Brooks Falls

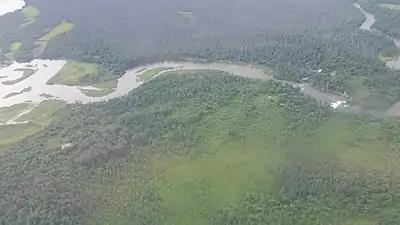
Brooks River and Falls with viewing platforms. Naknek Lake is to the left and Lake Brooks to the right.

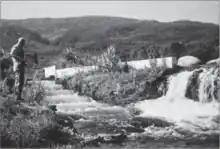
Brooks Falls Fish Ladder 1951

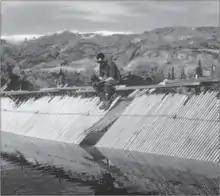
Counting salmon on the Brooks River Weir in 1958

In 1921, Kidawik Creek was renamed Brooks River, and Toms Lake renamed Brooks Lake. A controversial "stream improvement" was implemented in 1920 by the United States Bureau of Fisheries, when they cut a 10 foot gap on the south bank of the river, which was widened to 15 feet the next year. Between 1948 and 1950, the bureau, by then reorganized into the United States Department of the Interior′s Fish and Wildlife Service (later the United States Fish and Wildlife Service), built a fish ladder in the gap as part of its "landscape improvements." In 1974, the NPS closed the ladder and in 1986, placed sandbags to block salmon access. The Alaska Department of Fish and Game opposed a 1987 NPS proposal to dismantle the ladder, and the structure remains, though not used. Similarly, a seasonal weir for counting salmon was constructed in 1940 by the bureau, across the outlet of Brooks Lake at Brooks River. This was replaced by a permanent one in 1952. The bureau, renamed the National Marine Fisheries Service, transferred ownership of the weir to the NPS in 1978.